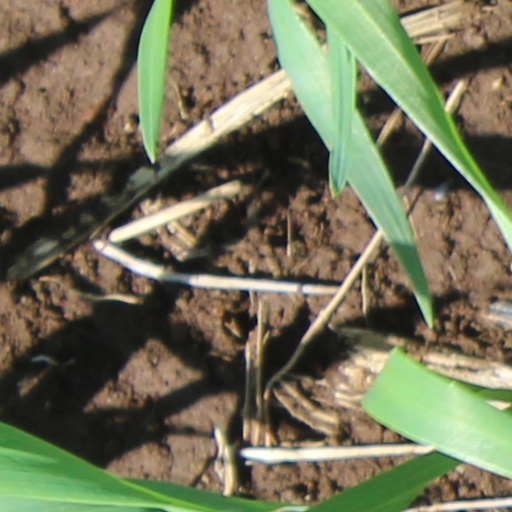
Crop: wheat